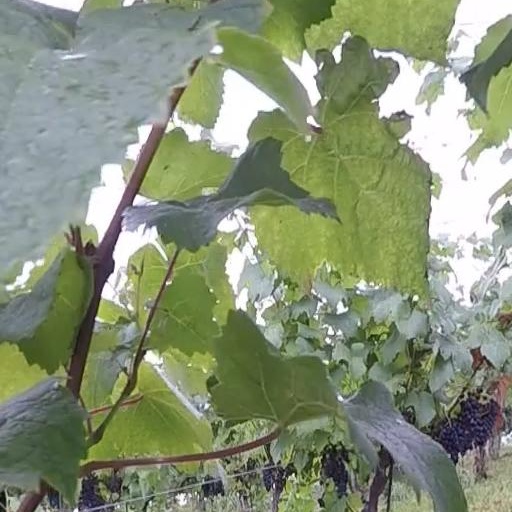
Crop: grape